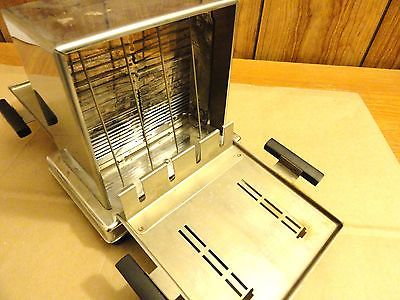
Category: toaster